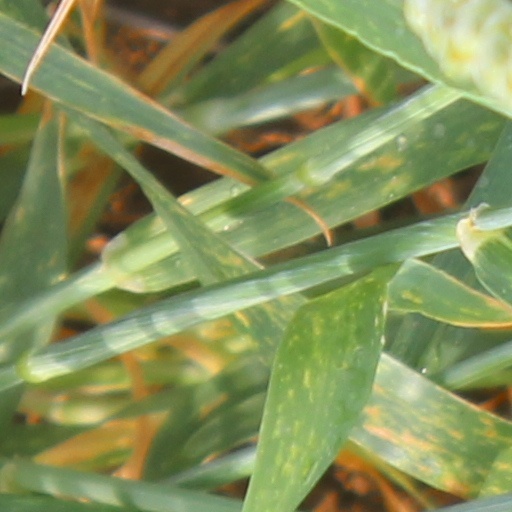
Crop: wheat